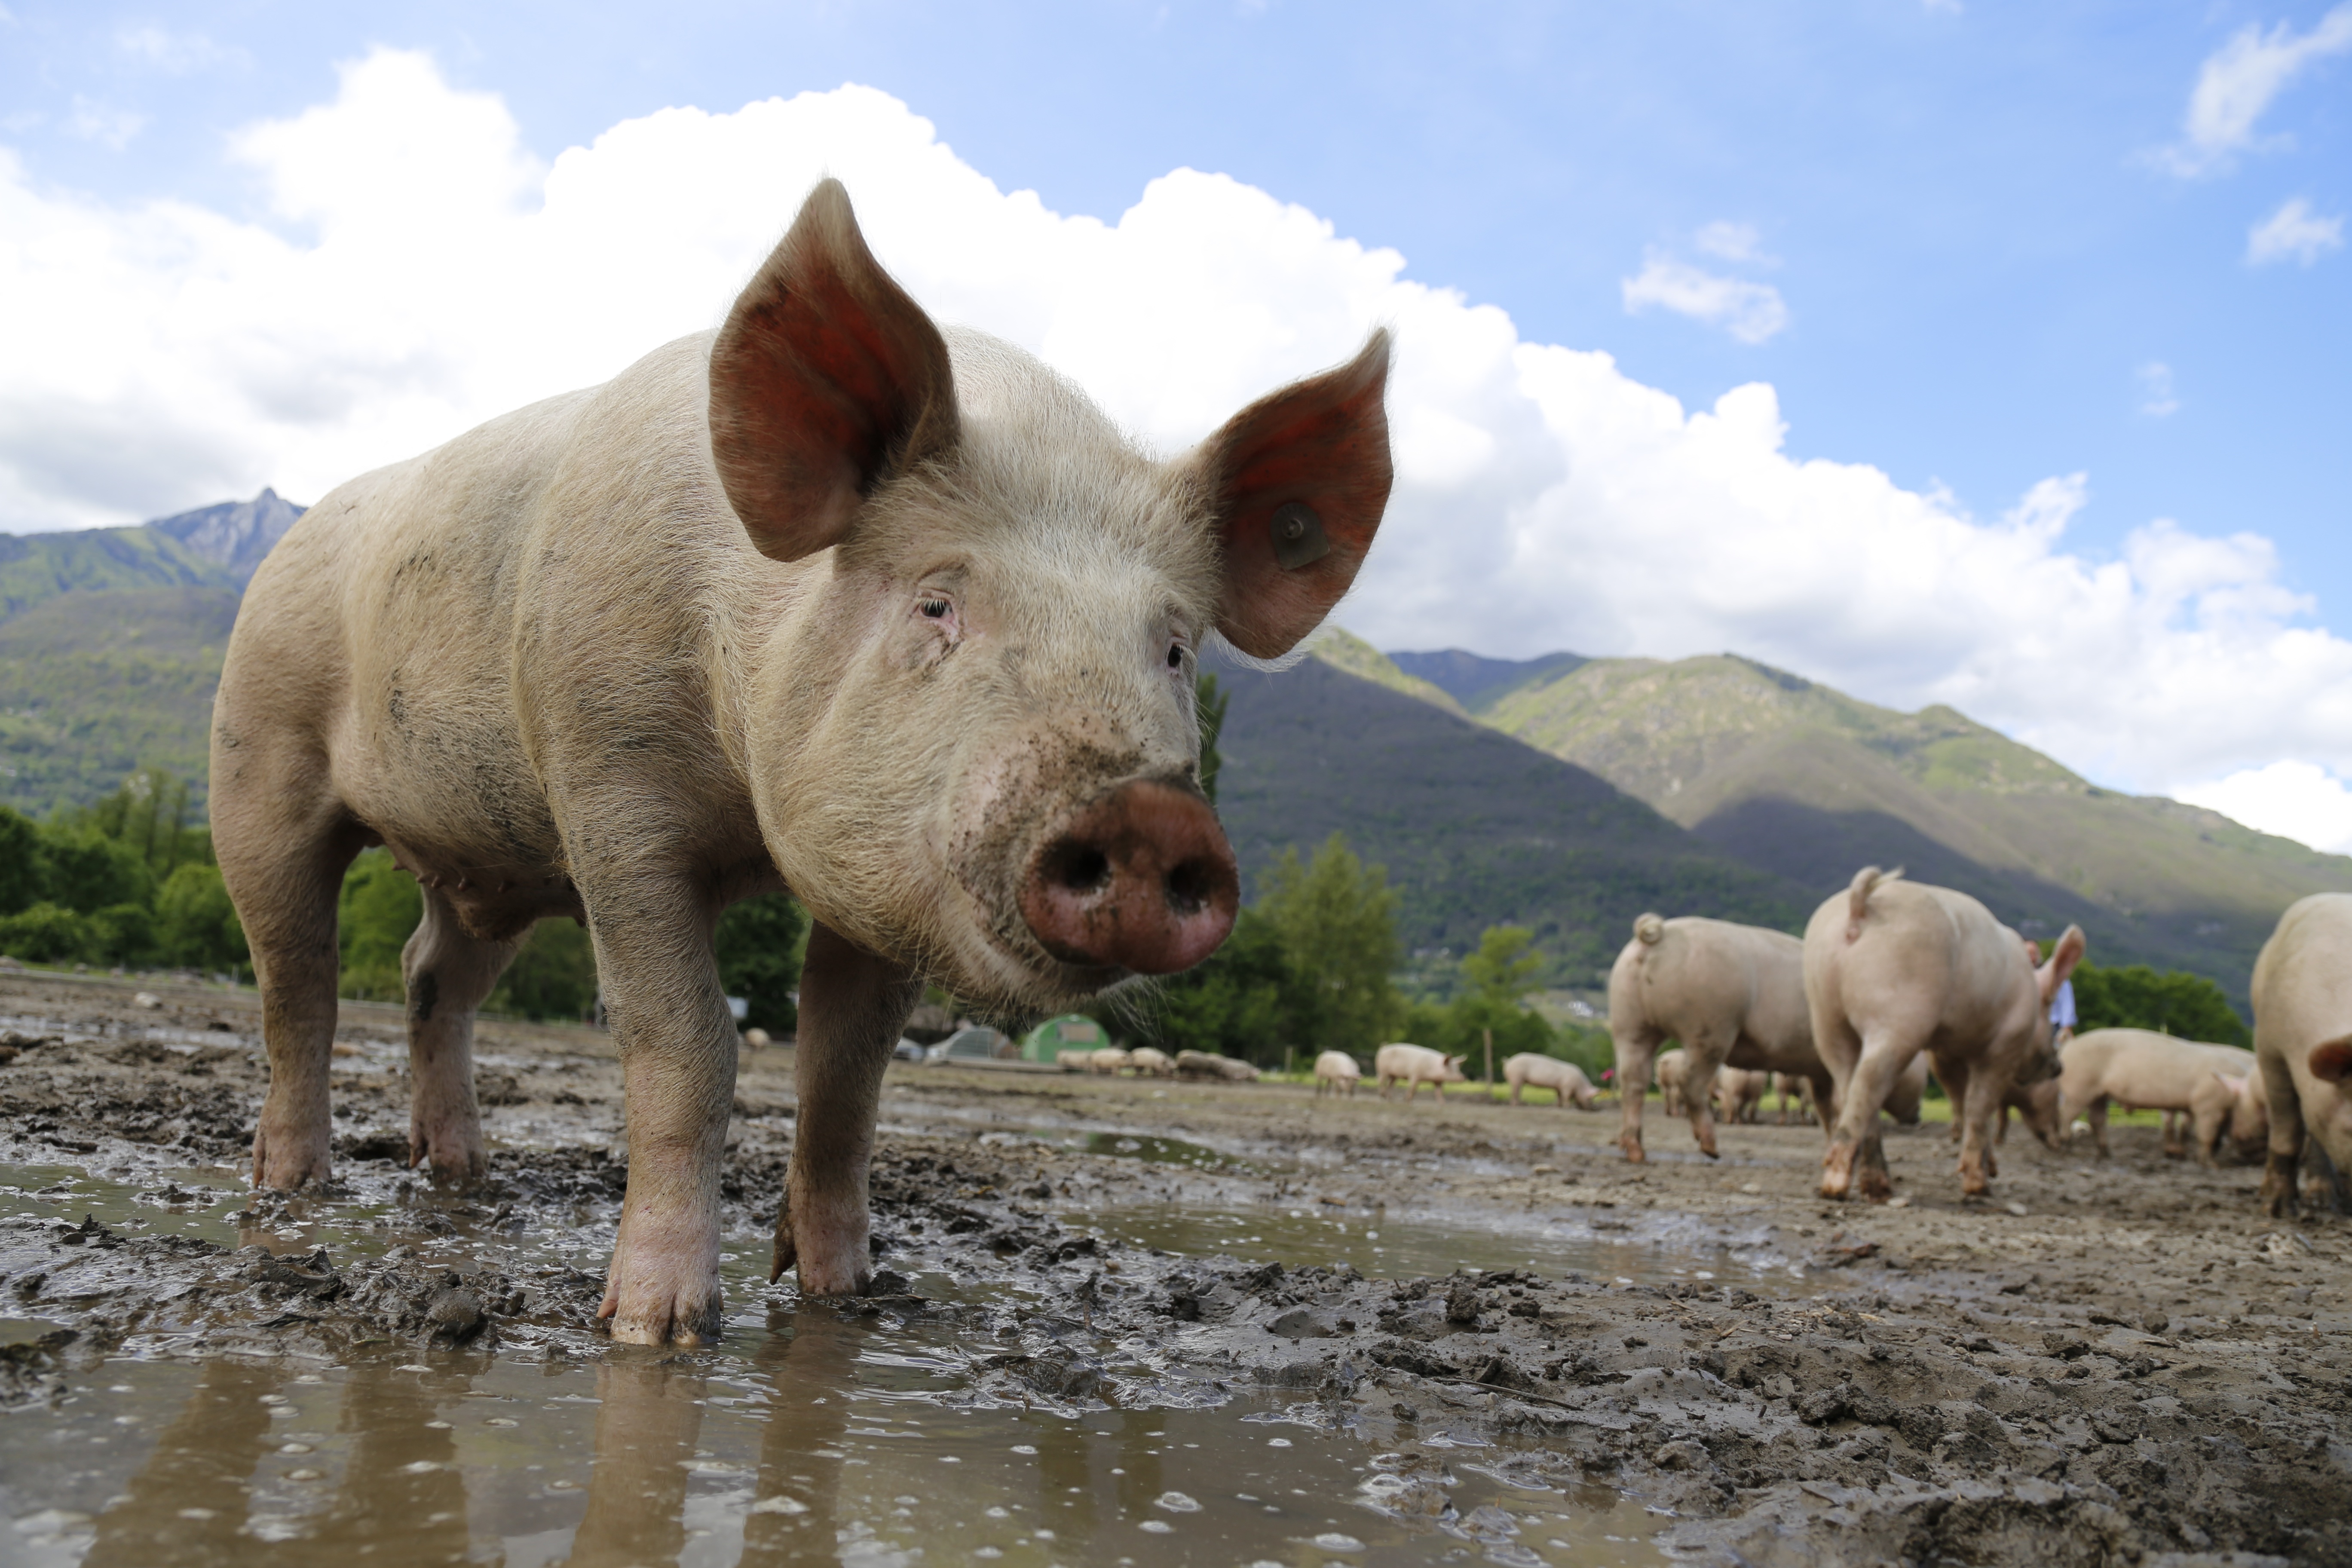
farm, wildlife, herd, pasture, livestock, mammal, agriculture, fauna, sow, vertebrate, switzerland, pig, ticino, domestic pig, happy pig, pig like mammal